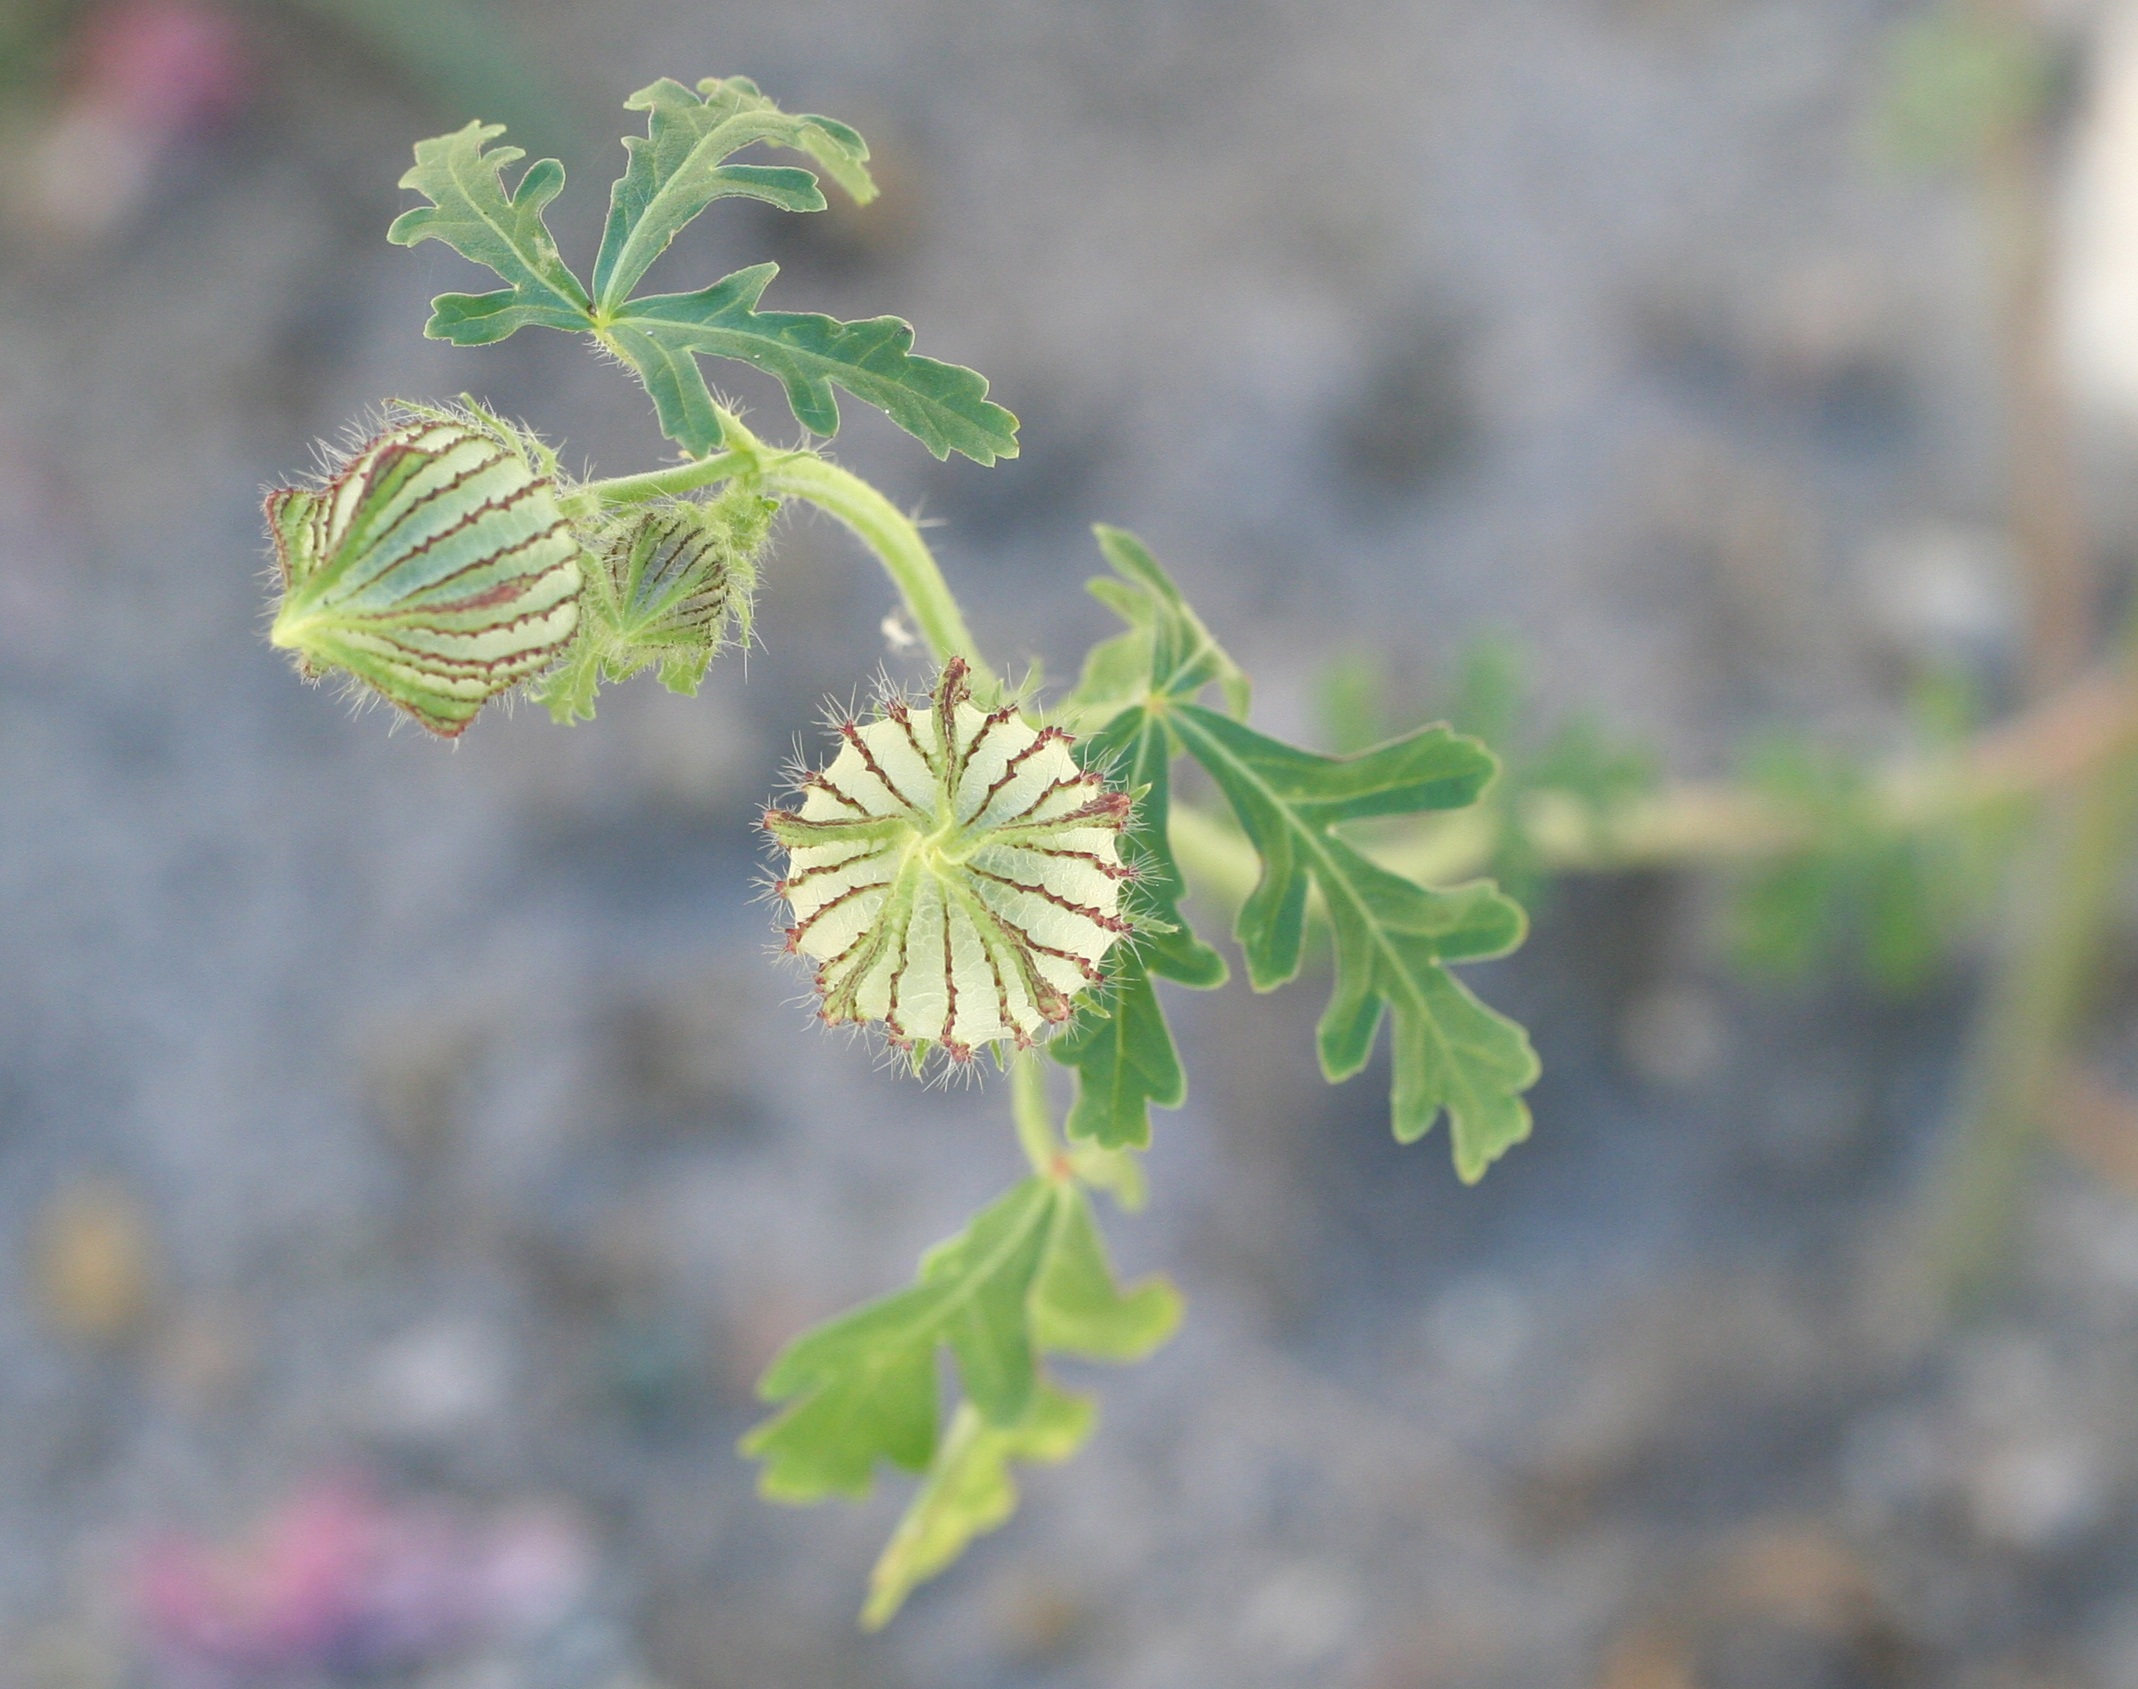
tree, nature, branch, blossom, plant, leaf, flower, food, green, produce, macro, botany, seed pod, flora, wildflower, weed, shrub, macro photography, flowering plant, plant stem, land plant, ann arbor